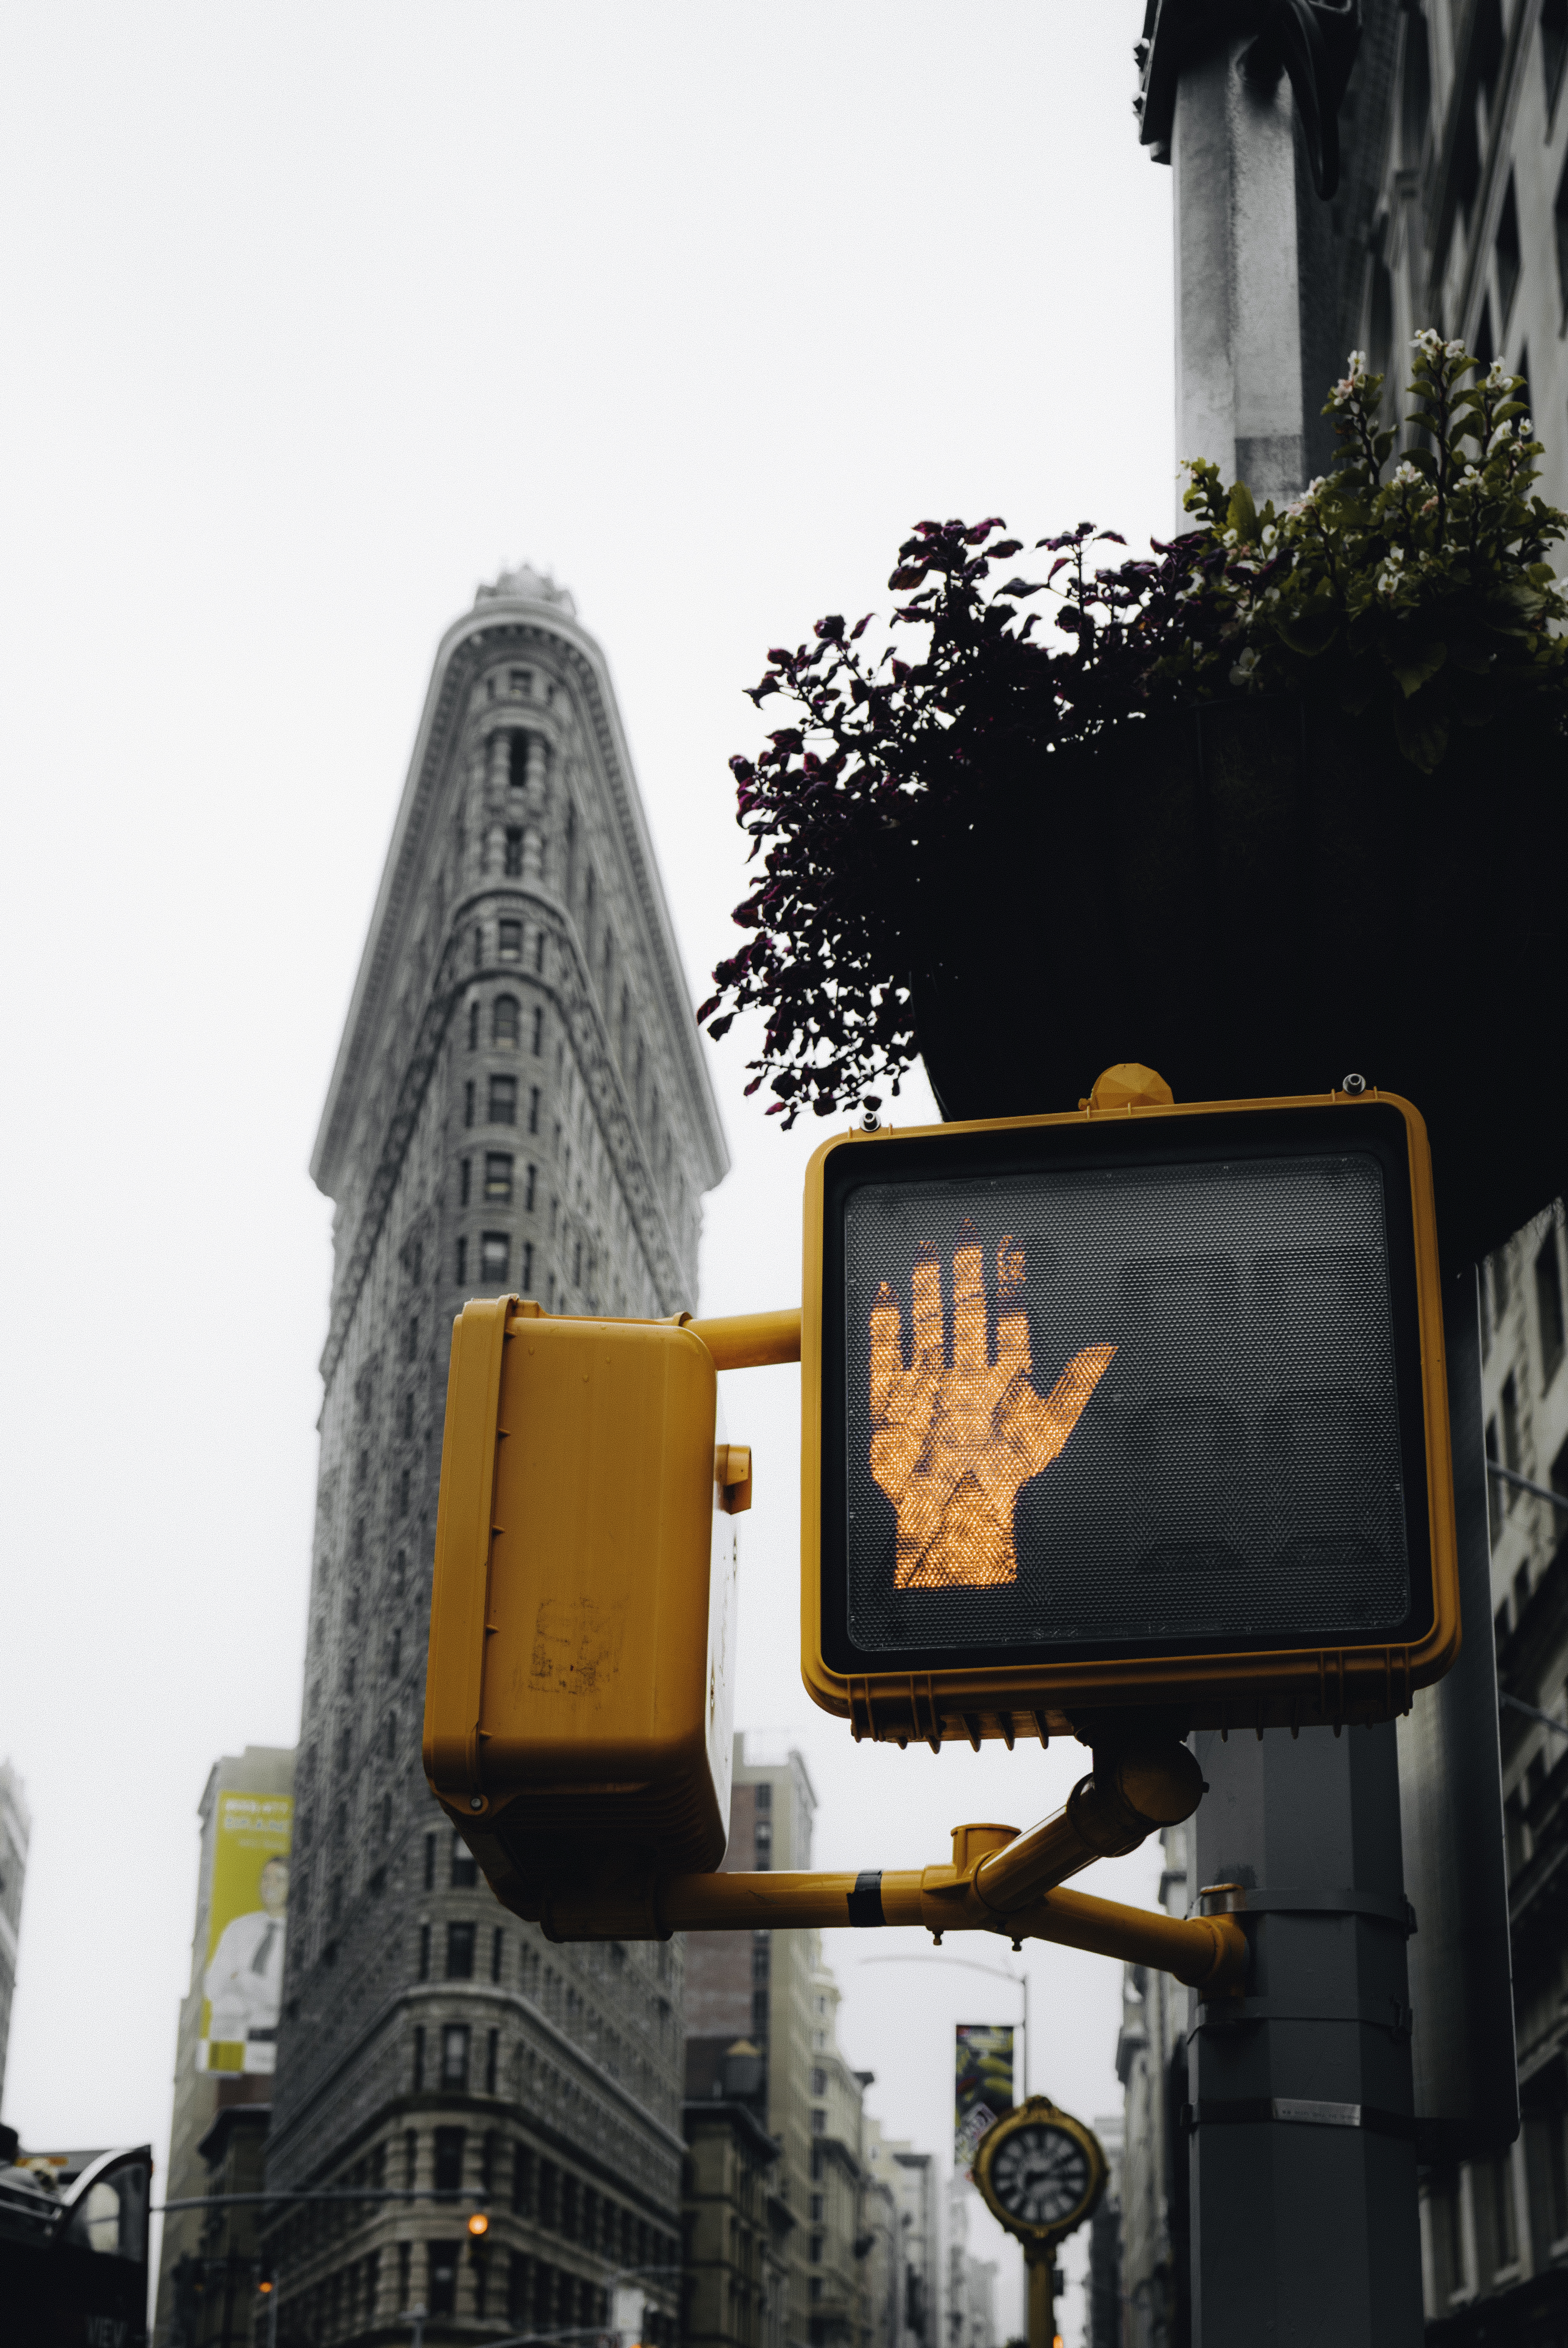
metropolitan area, urban area, metropolis, yellow, architecture, city, lighting, skyscraper, town, sky, building, infrastructure, tower block, street, traffic sign, pedestrian, traffic light, sign, downtown, road, signage, street sign, tree, street light, facade, traffic, light fixture